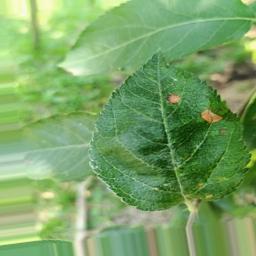
Label: Alternaria